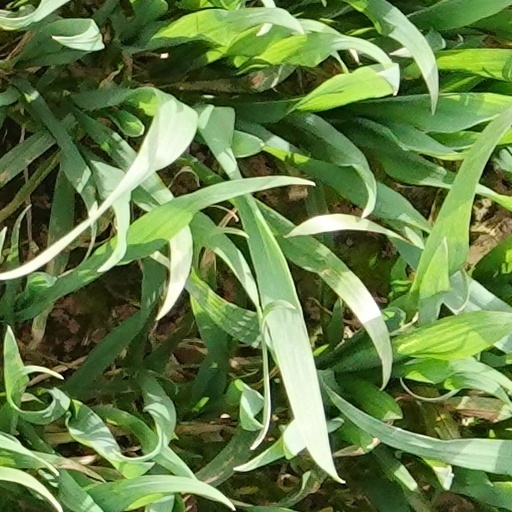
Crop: wheat